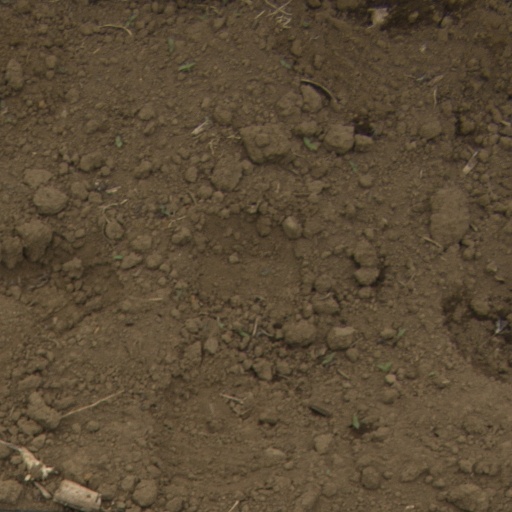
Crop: Jerusalem artichoke